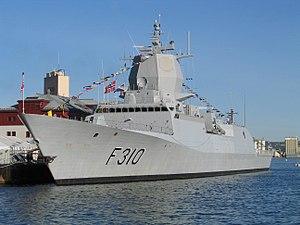
Le KNM Fridtjof Nansen est la première frégate de la classe Nansen dans la Marine royale norvégienne. Elle est admise au service actif en avril 2006 et est spécialisée dans la lutte anti-sous-marine et la lutte anti-navire. Son port d'attache est Håkonsvern, près de Bergen dans le comté de Hordaland.
La classe Nansen est une série de cinq frégates dédiées à la lutte anti-sous-marine en service au sein de la Marine royale norvégienne. Elle remplace la classe Oslo et porte le nom de l'explorateur norvégien Fridtjof Nansen, attribué au premier navire de la série, le KNM Fridtjof Nansen. Les bateaux sont fabriqués en Espagne par les chantiers navals de l'entreprise Navantia.
La Marine royale norvégienne est la branche chargée des opérations navales de la Force de défense norvégienne.